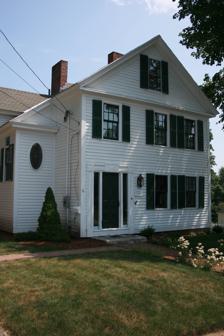
Building: Charles Newton House
Country: United States of America
Year built: 1833
Historic house in Massachusetts, United States United States historic place Charles Newton House U.S. National Register of Historic Places Show map of Massachusetts Show map of the United States Location 24 Brattle St, Worcester, Massachusetts Coordinates 42°18′53″N 71°49′6″W / 42.31472°N 71.81833°W / 42.31472; -71.81833 Built c.1846 Architectural style Greek Revival MPS Worcester MRA NRHP reference No. 80000508 Added to NRHP March 05, 1980 The Charles Newton House is a historic house at 24 Brattle Street in Worcester, Massachusetts . Description and history The original owner of the house was Charles Newton, a farmer. The exact date of construction is not known, but it was most likely between 1846, when Newton acquired the land, and the early 1850s, when the house was first noted in the city directories. About 1861 Newton sold the property to Calvin Foster, railroad financier and founder and president of the City National Bank of Worcester. In 1890 Foster sold the house to architect James E. Fuller of the well-known firm of Fuller & Delano , who lived there until his death in 1901. Fuller's sons, also architects, built their own houses on the property. J. Edward Fuller, the elder, built his house at what is now numbered 40 Brattle Street about 1896, while Robert L. Fuller, the younger, had built his at 14 Brattle Street by 1911. Likely built in 1840s, the 2 + 1 ⁄ 2 -story wood-frame house is a rare local example of a house transitional between Federal and Greek Revival styling. The side hall, front gable plan is typically Greek Revival , but some details are Federal , such as the narrow corner boards. The doorway, flanked by sidelight windows and surrounded by an architrave with corner and center blocks, was derived from designs published by Asher Benjamin . The house's northern wing and main stair, featuring Colonial Revival details, was likely an addition added by Fuller. The house was listed on the National Register of Historic Places in 1980. See also National Register of Historic Places listings in northwestern Worcester, Massachusetts National Register of Historic Places listings in Worcester County, Massachusetts Notes